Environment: real
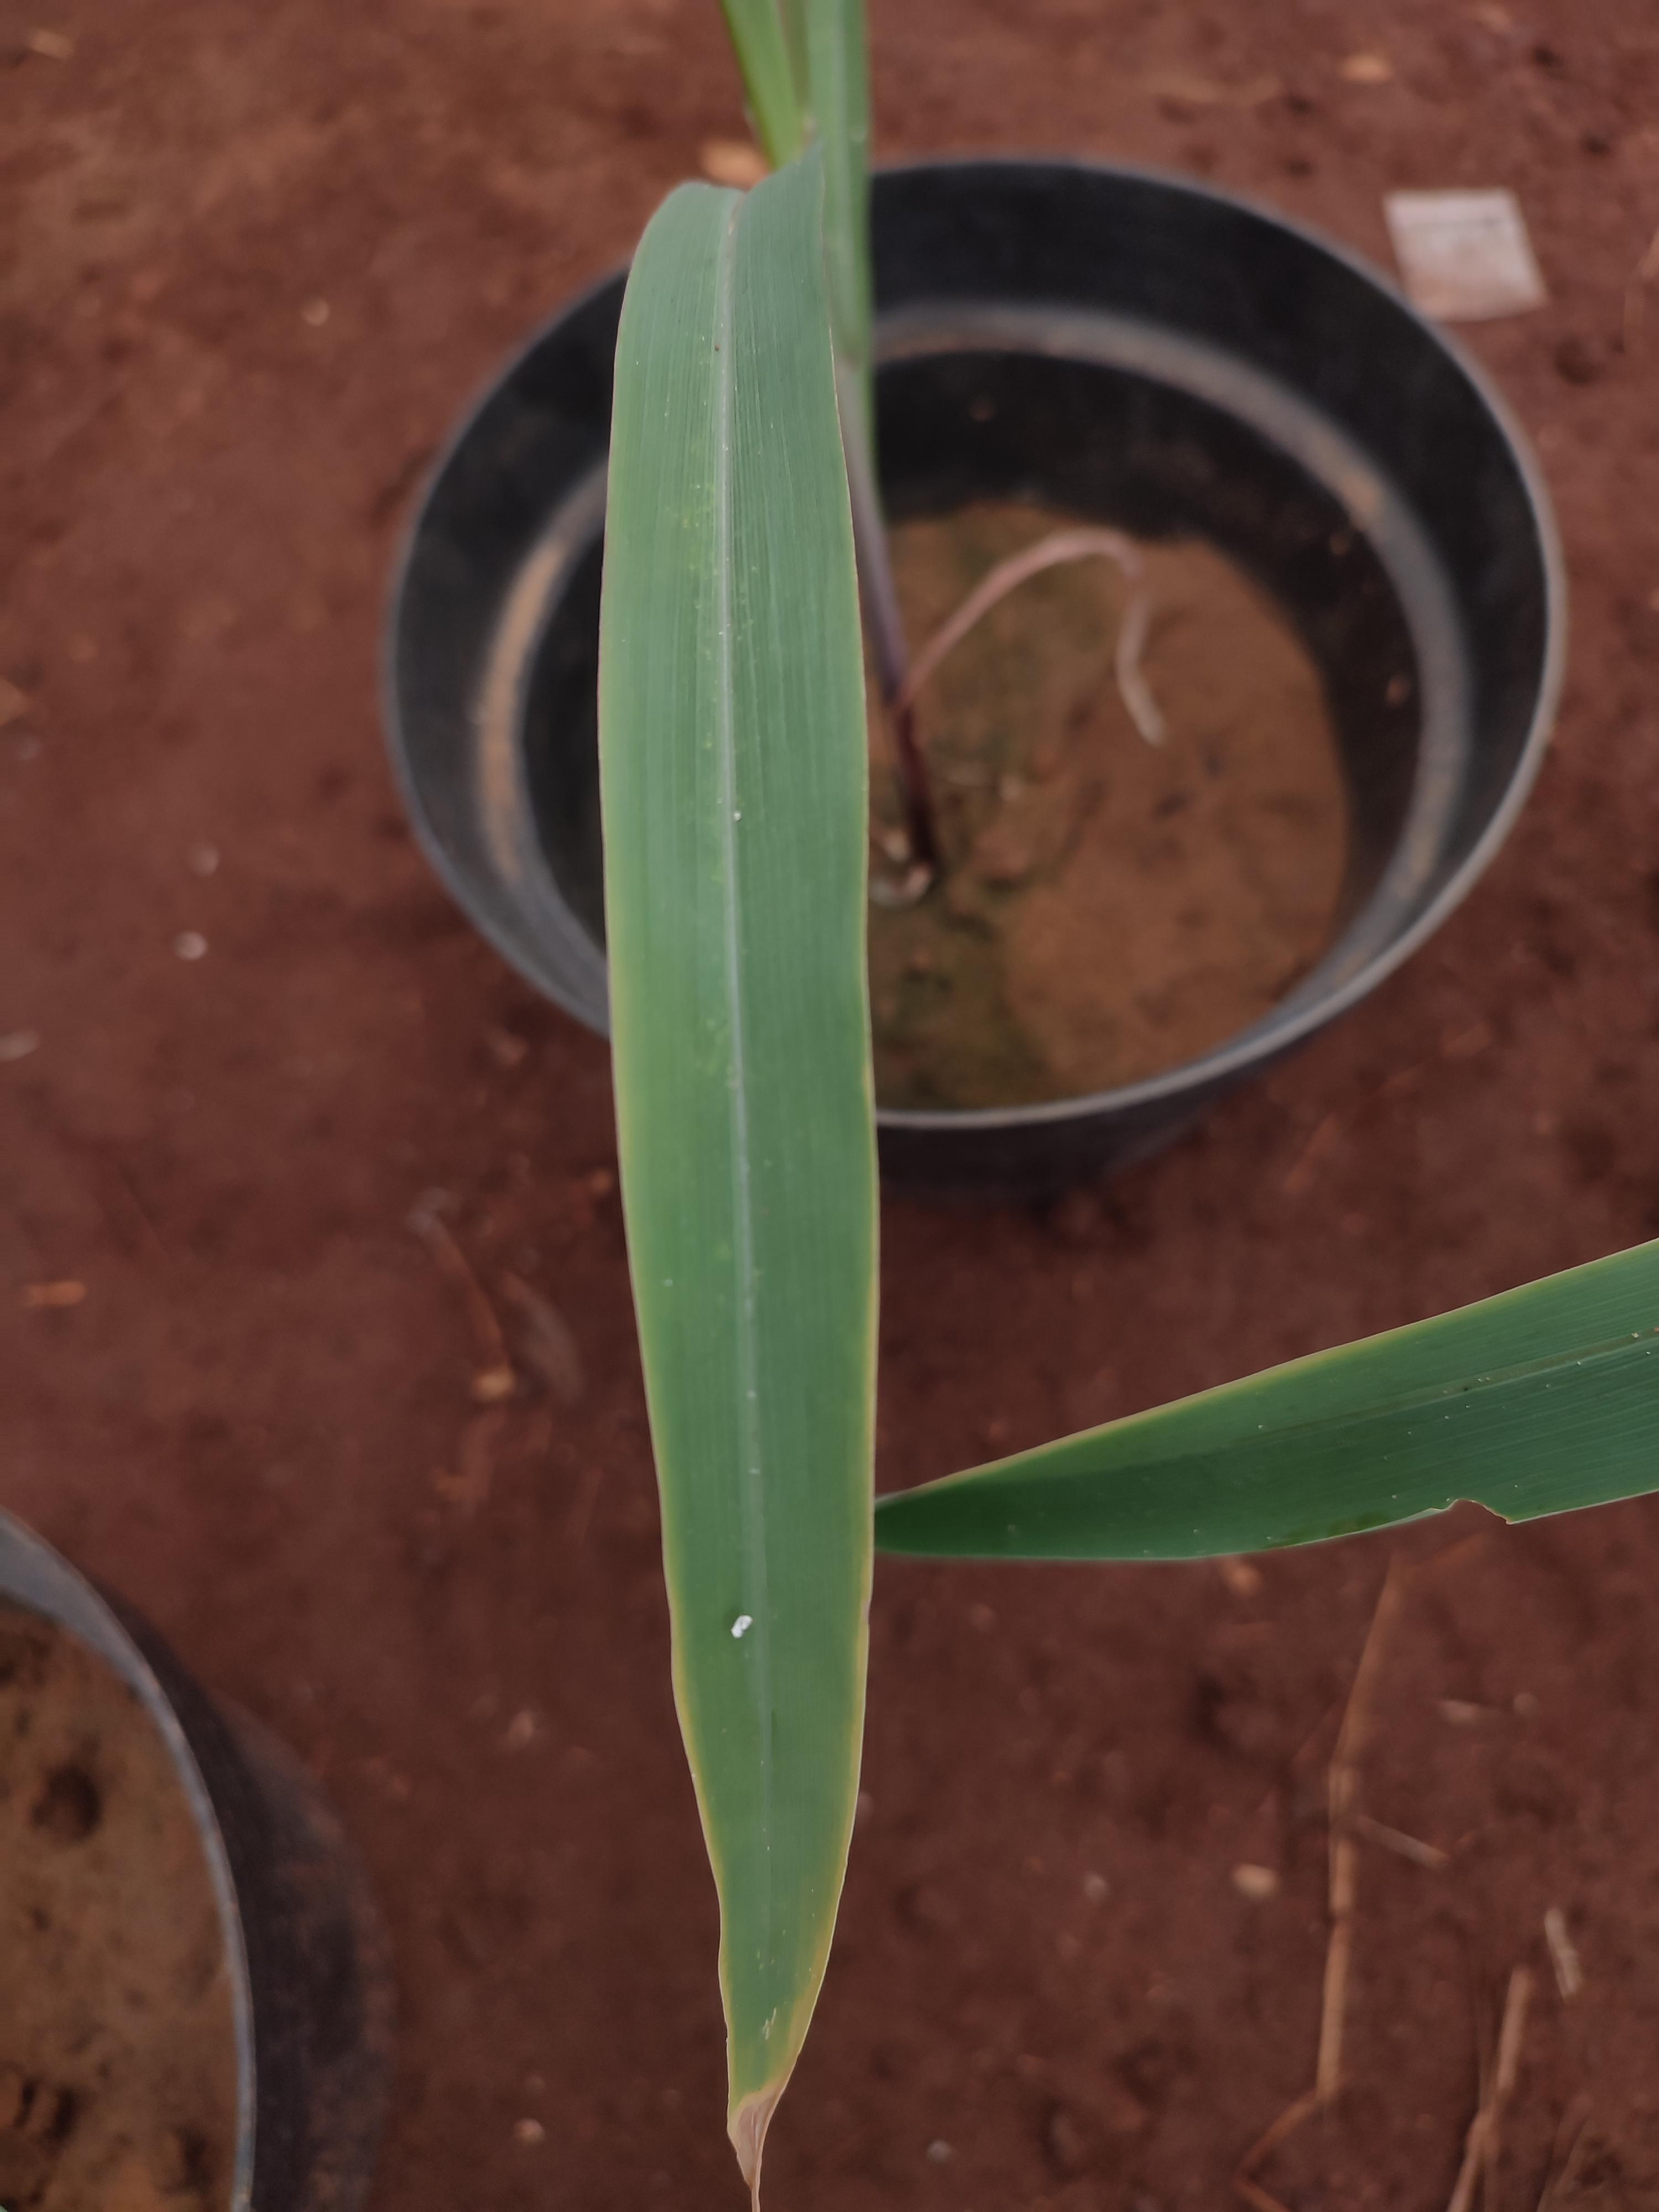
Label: potassium_deficiency